Kabul

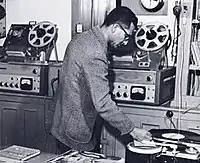
Studio of Radio Kabul in the 1950s

The city of Kabul located within Kabul District, one of the 15 districts of Kabul Province. As the provincial capital, it forms a municipality ("shārwāli") which is further divided into 22 administrative districts called municipal districts or city districts ("nāhia"), which coincide with the official Police Districts (PD). The number of city districts increased from 11 to 18 in 2005, and then to 22 by 2010 after the incorporation of Districts 14 and 19–22 which were annexed by Kabul Municipality from surrounding rural districts. The city limits have thus substantially increased. Due to demarcation disputes with the provincial administration, some of these new districts are more administered by the provincial districts than the municipality.